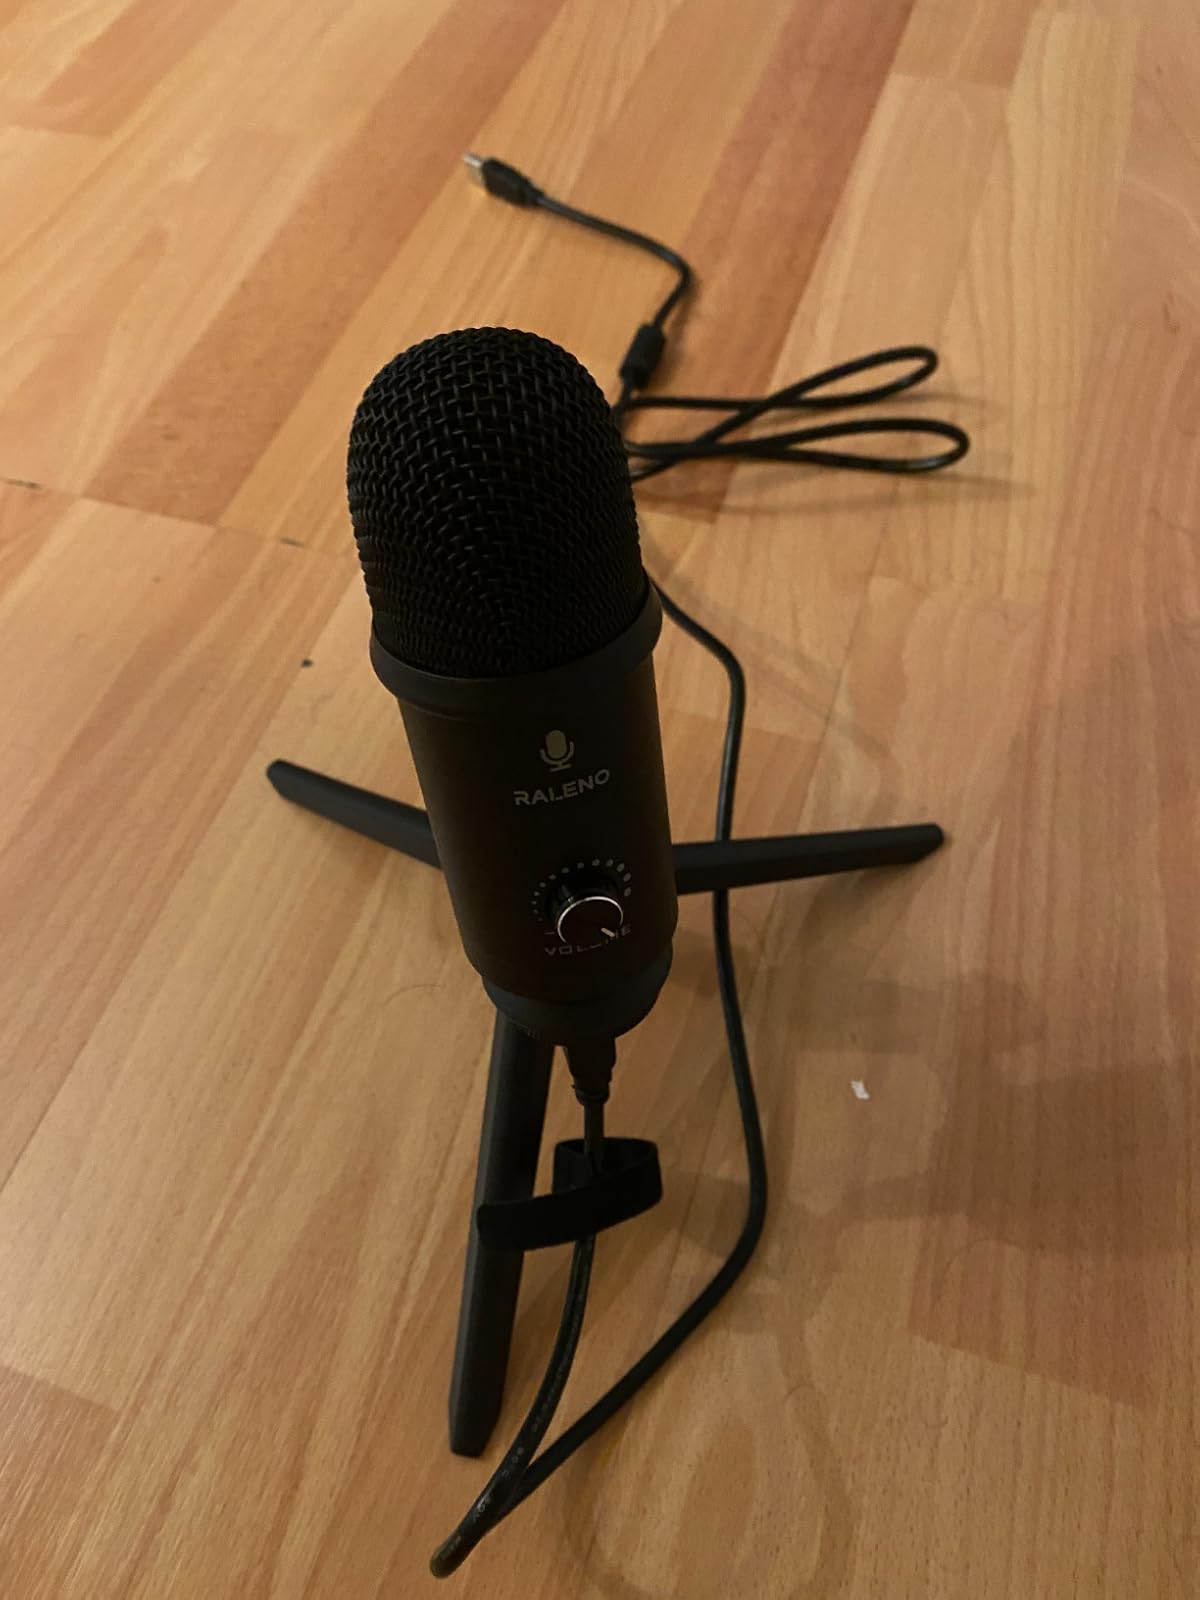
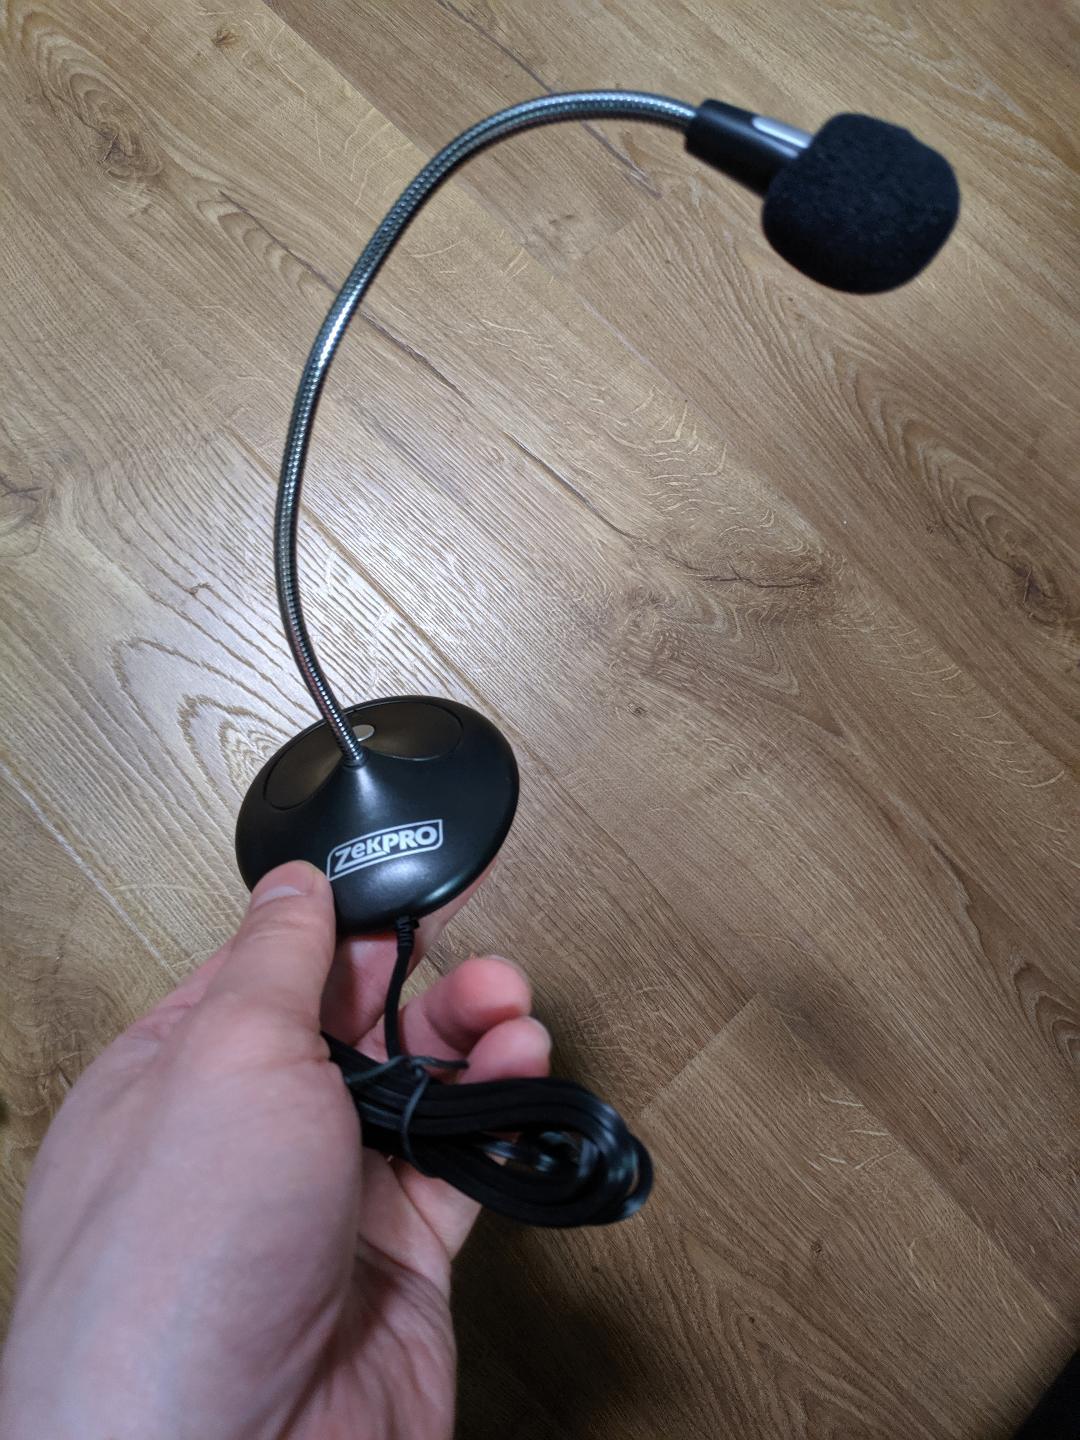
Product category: microphone
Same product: no